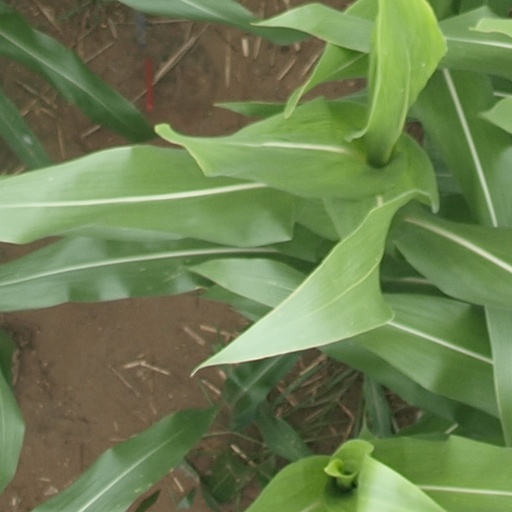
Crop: maize; corn